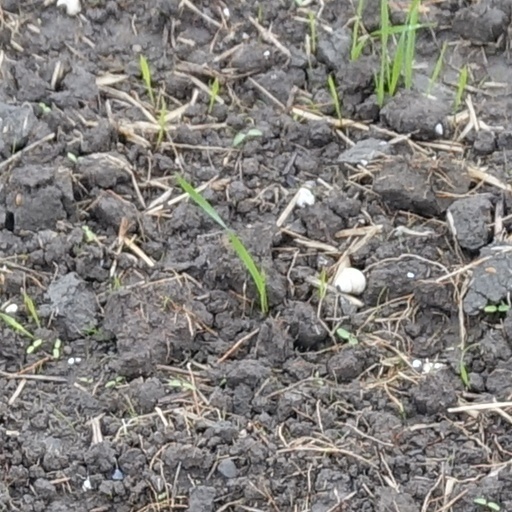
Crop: wheat